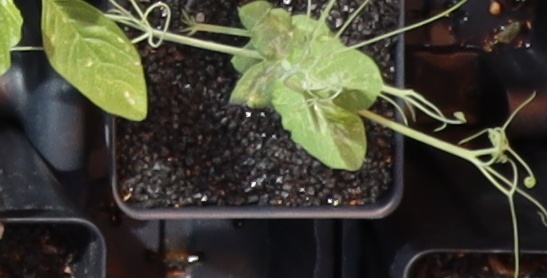
Label: Field Pea